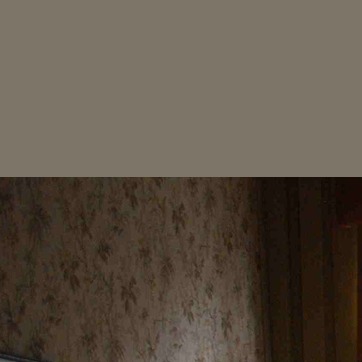
Material: wallpaper